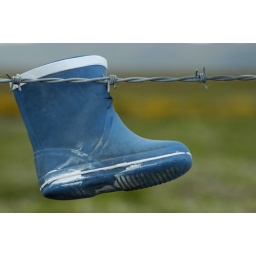
There's a barbed wire fence in the Maniototo onto which are hooked hundreds of shoes and this blue boot.